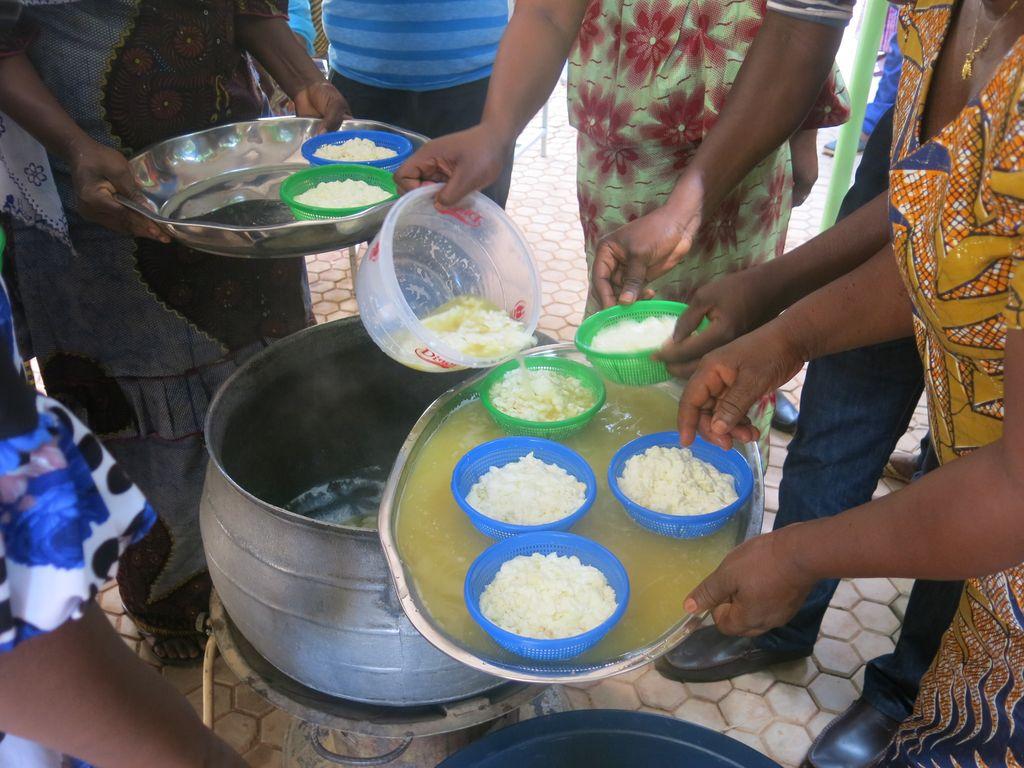
Kuna chungu ambacho kimewekwa pale cha kupika chakula na kuna watu wawili ambao wamebeba sinia na ndani ya sinia hizi kuna sahani ambazo zimewekwa chakula na chakula hiki kinaonekana kama mchele.